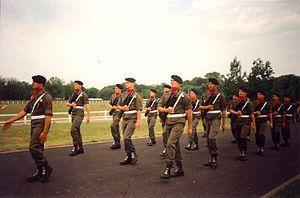
photo d'une batterie qui défile du 3e régiment d'artillerie à Mailly le Camp.
Le 3ᵉ régiment d'artillerie français est un régiment constitué sous l'Ancien Régime.
Le Camp de Mailly est situé à l'est la commune de Mailly-le-Camp, sur les départements de l'Aube et de la Marne.